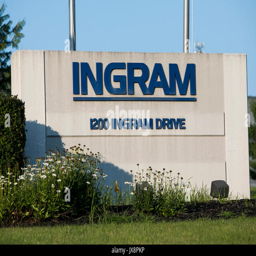
a logo sign outside of a facility occupied by business